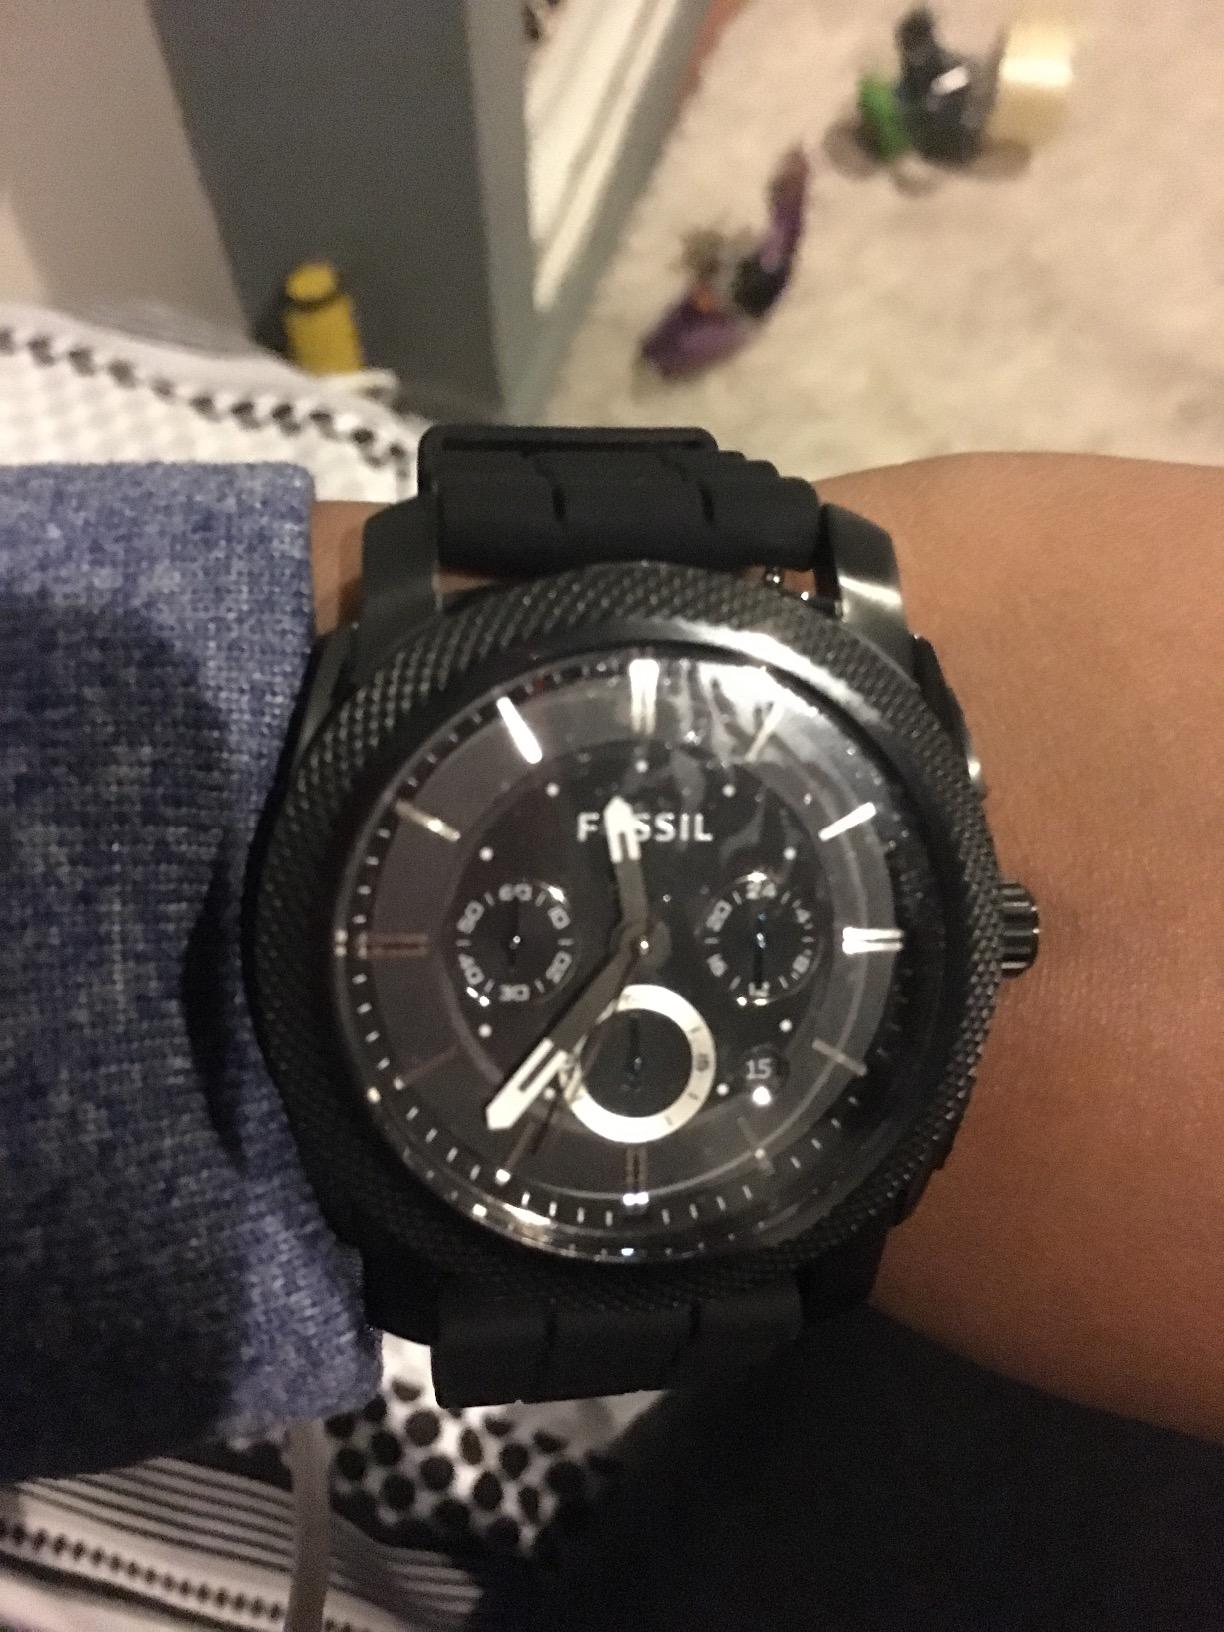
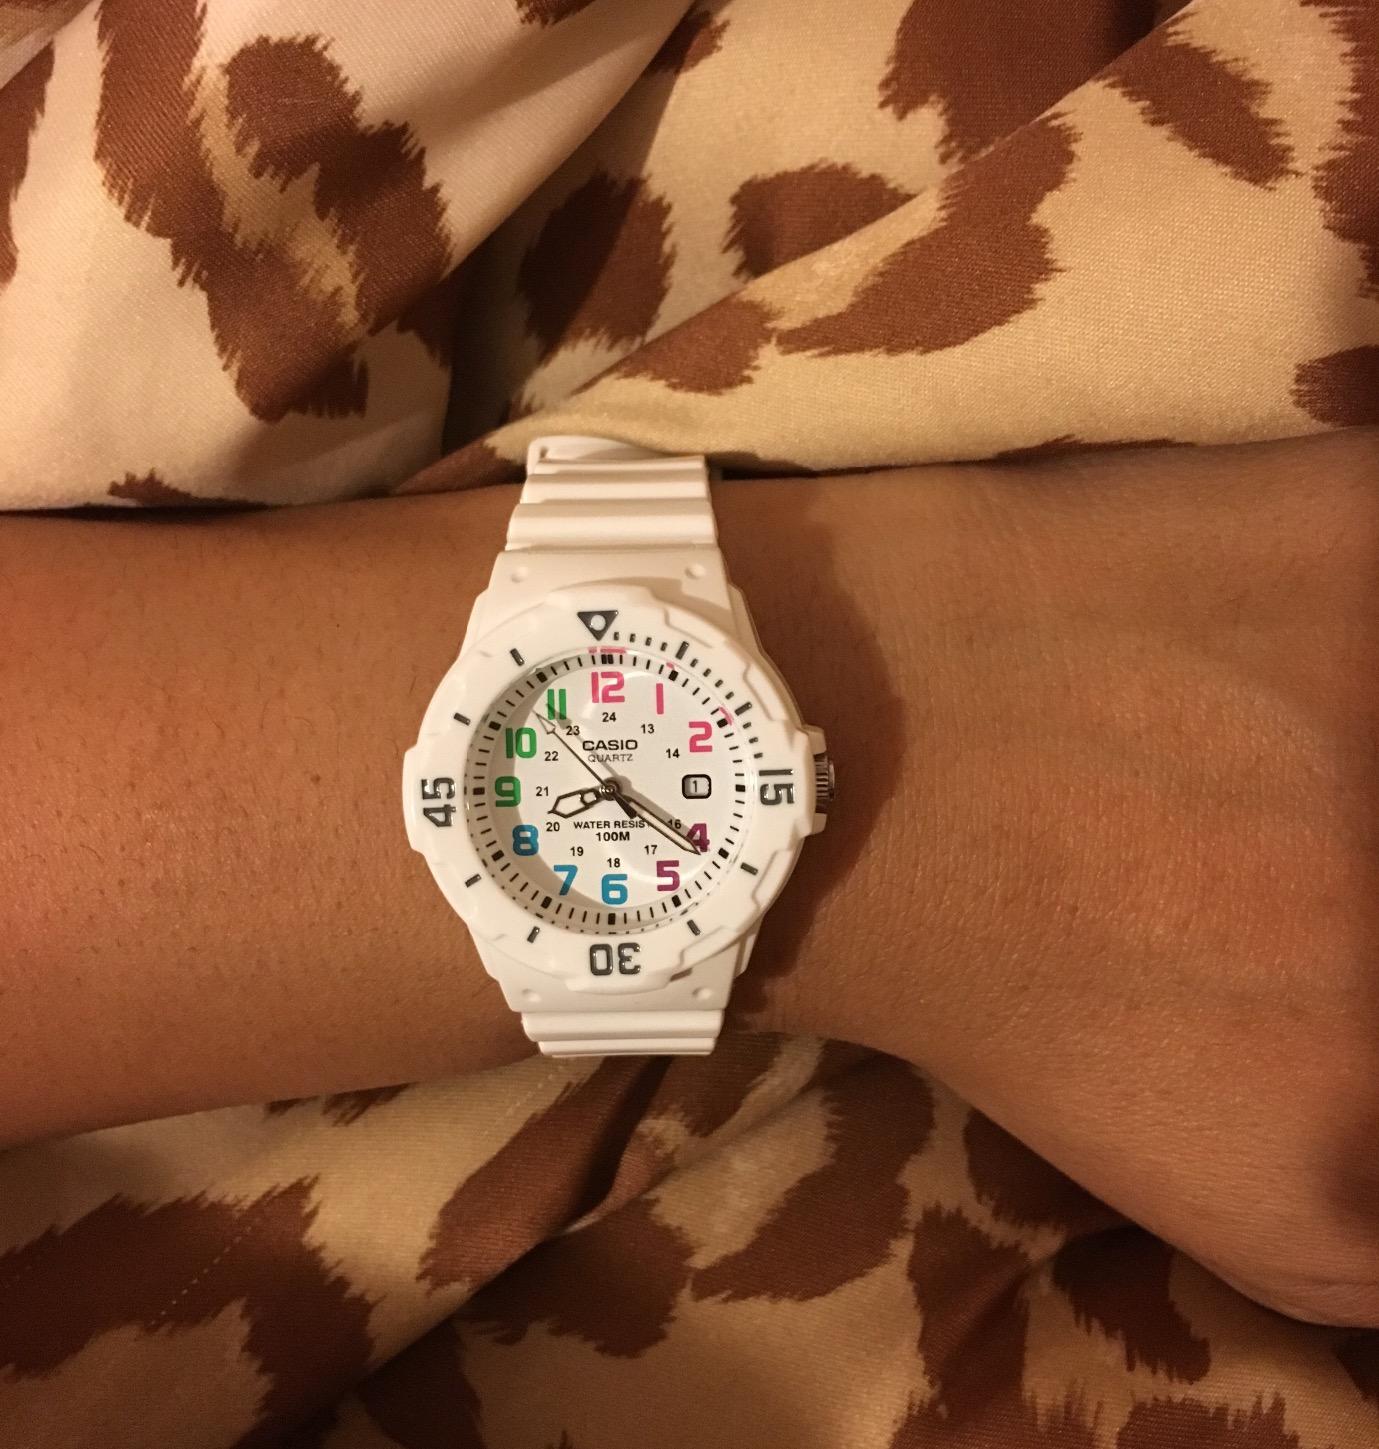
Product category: accessories_watch
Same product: no